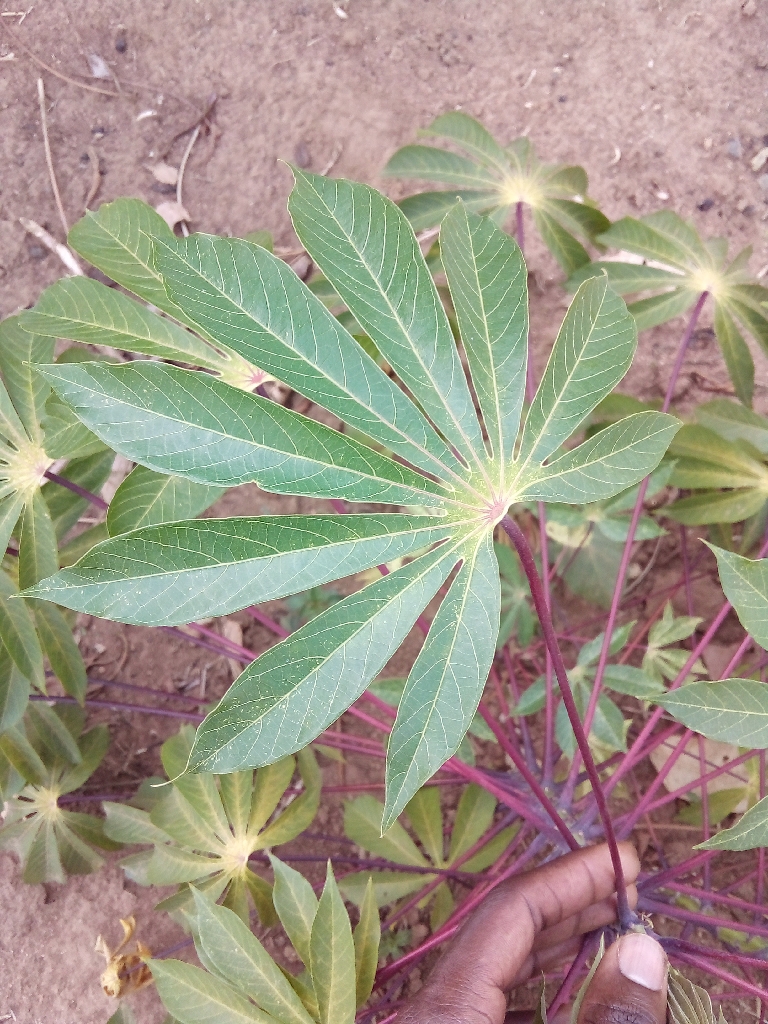
Label: healthy